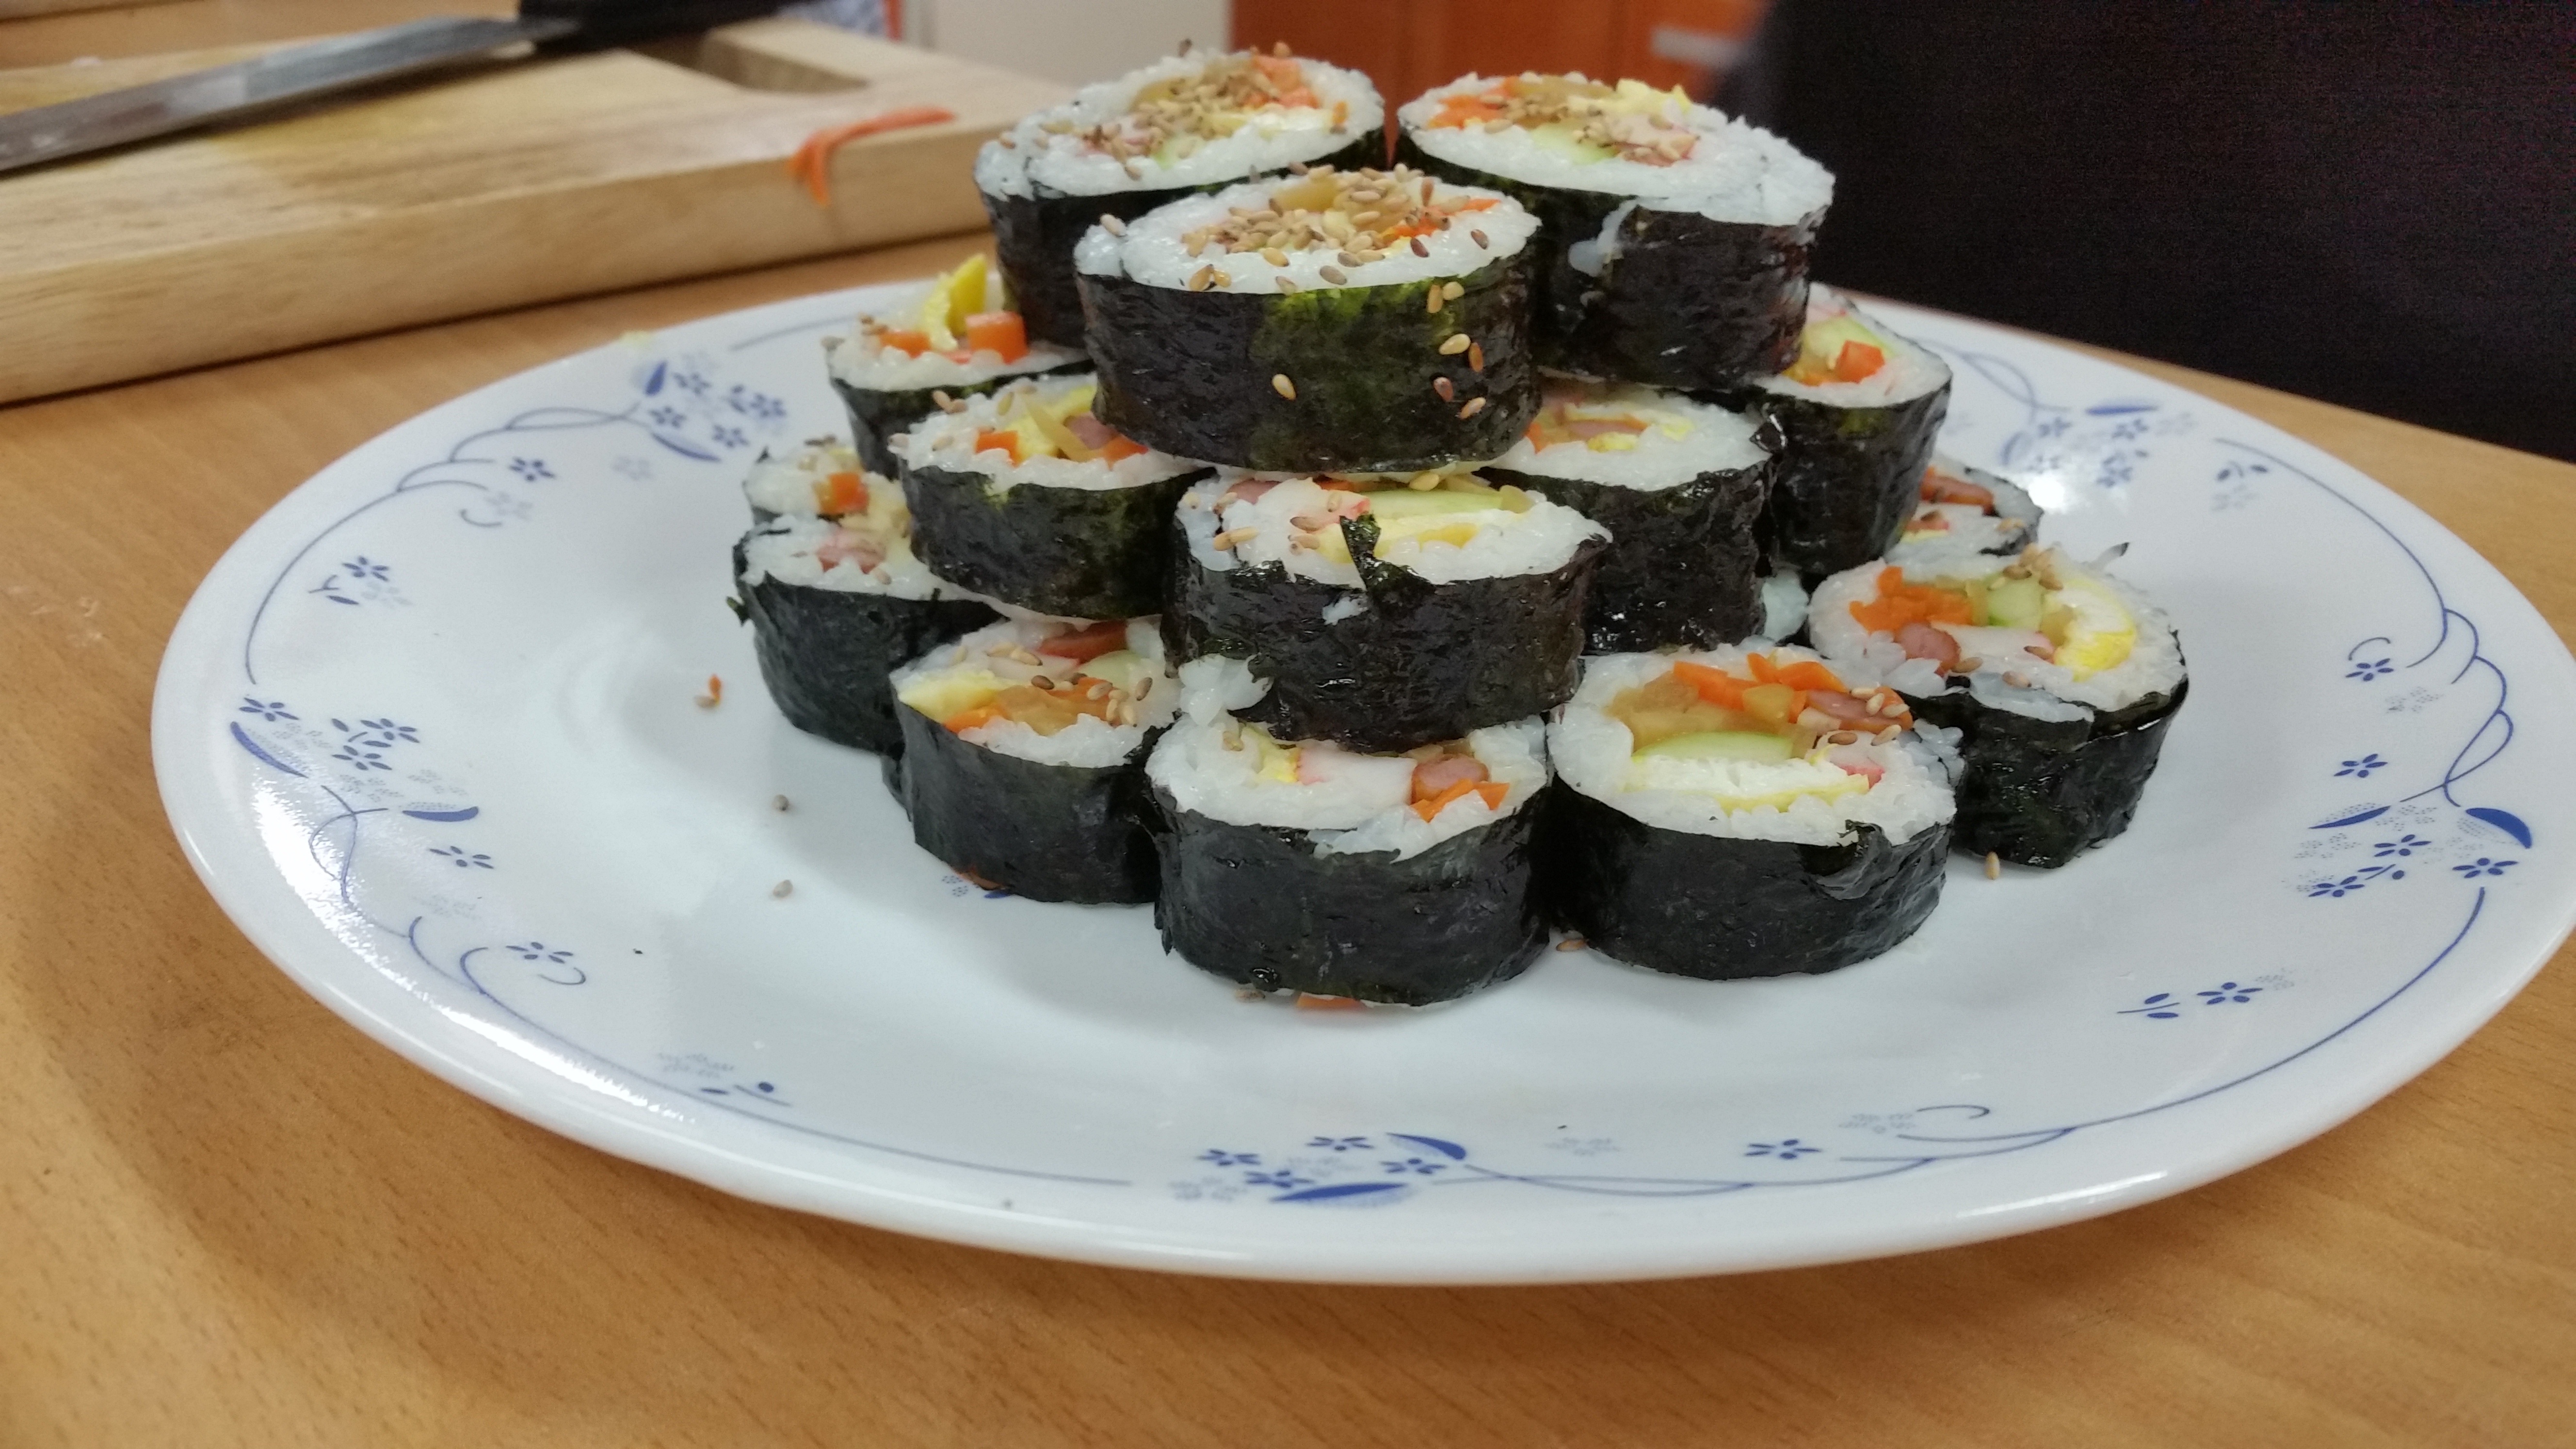
dish, food, cuisine, asian food, sushi, dining, edition, food photography, preparing, korean food, kim rice, gimbap, california roll